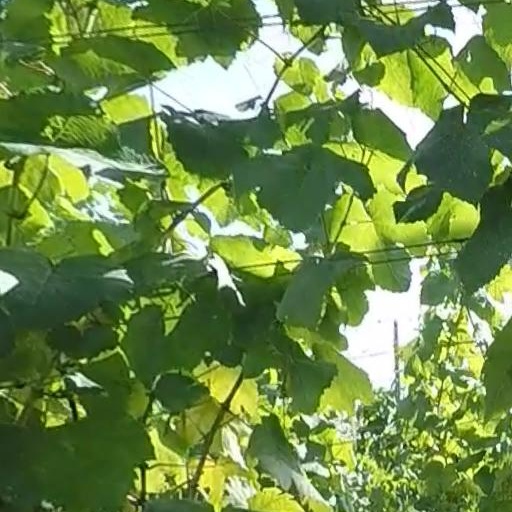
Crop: grape